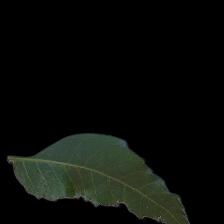
Plant: Neem